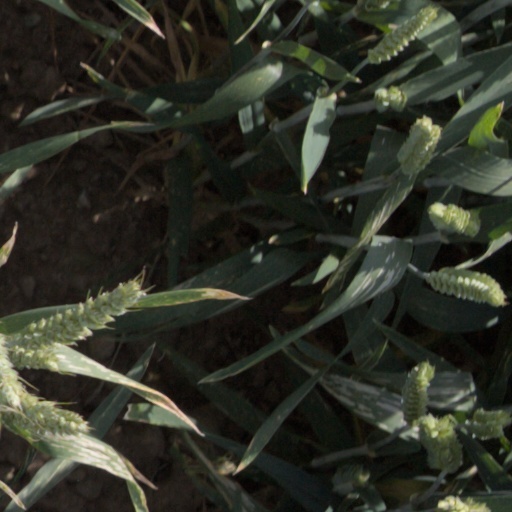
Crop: wheat